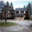
Label: house